Hearts in Bondage

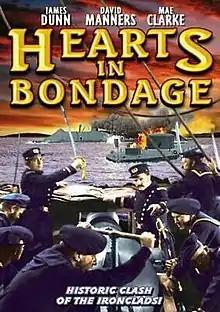
DVD cover

Hearts in Bondage is a 1936 American black-and-white war drama film directed by Lew Ayres for Republic Pictures. Set during the American Civil War, the film depicts the Union Navy's deliberate sinking of , the Confederate States Navy's salvage and refitting of the ship as the ironclad CSS "Virginia", the Union Navy's development of the ironclad to counter "Virginia", and the subsequent engagement of the two vessels in the Battle of Hampton Roads. It also features many historical characters, including United States President Abraham Lincoln, Secretary of the Navy Gideon Welles, and Confederate States President Jefferson Davis. The fictional plot, starring James Dunn, Mae Clarke, and David Manners, pits two friends and future brothers-in-law on opposite sides of the North–South conflict, dividing their families and threatening their survival. "Hearts in Bondage" is notable as a rare example of a Hollywood film to depict the naval battles of the American Civil War.